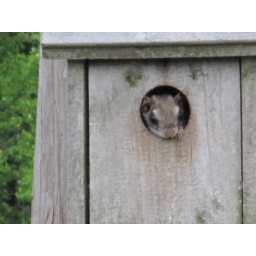
Flying Squirrel in the bluebird house